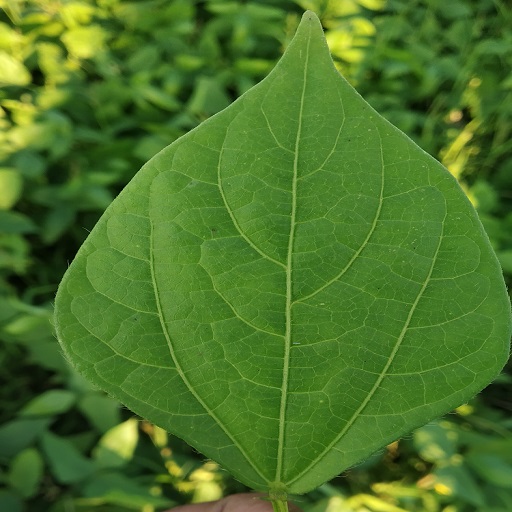
Label: Healthy